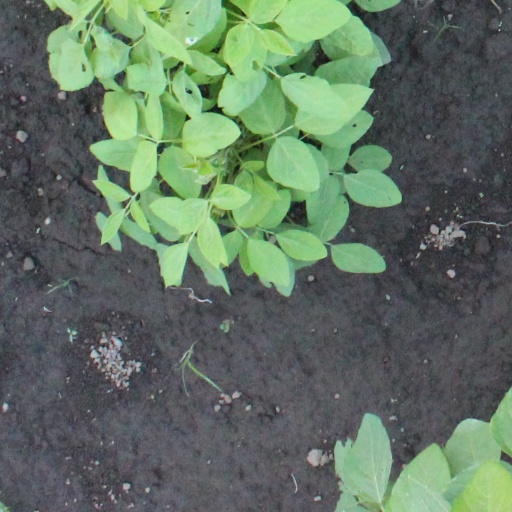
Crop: soybean